Schadenfreude

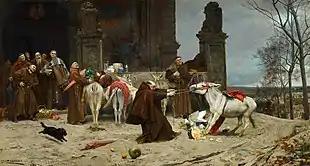
"Return to the Convent", by Eduardo Zamacois y Zabala, 1868. The painting depicts a group of monks laughing while a lone monk struggles with a donkey.

Schadenfreude ("harm-joy") is the experience of pleasure, joy, or self-satisfaction that comes from the first-hand or second-hand learning of the troubles, failures, pain, suffering, or humiliation of another. It is a loanword from German. Schadenfreude has been detected in children as young as 24 months and may be an important social emotion establishing "inequity aversion".